April Scott (Home and Away)

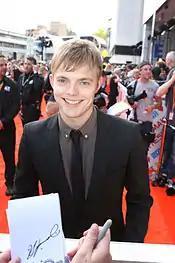
David Jones-Roberts plays April's first love interest, Xavier Austin.

Shortly after her arrival in Summer Bay, April meets and takes a shine to Xavier Austin (David Jones-Roberts). April comes across Xavier on the pier and watches him throw photos of himself and his ex-girlfriend, Ruby Buckton (Rebecca Breeds), into the sea. April is not impressed and she orders him to retrieve the photos. Xavier then jumps into the sea to gather them all up. Of April and Xavier's first meeting, Fish said "She notices very quickly that he's kind of special and a little bit different from the other boys she's been with in the past. As soon as she points out he's doing something bad to the environment he leaps off the pier and gets the pictures out. She likes what she sees." When asked if the character's connection would develop into something more, Fish said April would like there to be a romance between herself and Xavier. However, April would encounter a few obstacles along the way and Fish added it is a question of whether Xavier would man up and take April.